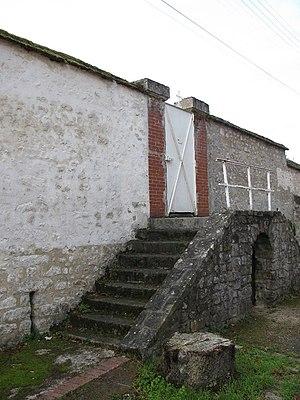
Escalier de pierre avec une petite plateforme dans la cour du Couvent des Carmes d'Avon.
Le couvent des Carmes d'Avon est un centre spirituel de l'ordre des Carmes déchaux, ayant accueilli un Petit collège de 1932 à 1960.
Lucien Louis Bunel, dit Jacques de Jésus ou le père Jacques de Jésus, né à Barentin le 29 janvier 1900 et mort à Linz le 2 juin 1945, est un prêtre catholique français et religieux carme.